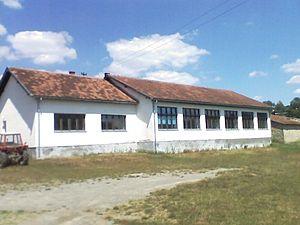
Kršlje est un village de Bosnie-Herzégovine. Il est situé dans la municipalité de Novi Grad et dans la République serbe de Bosnie. Selon les premiers résultats du recensement bosnien de 2013, il compte 472 habitants.